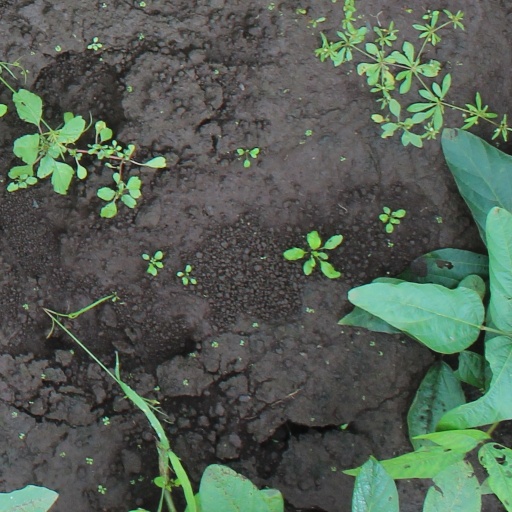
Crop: soybean